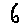
Label: 6